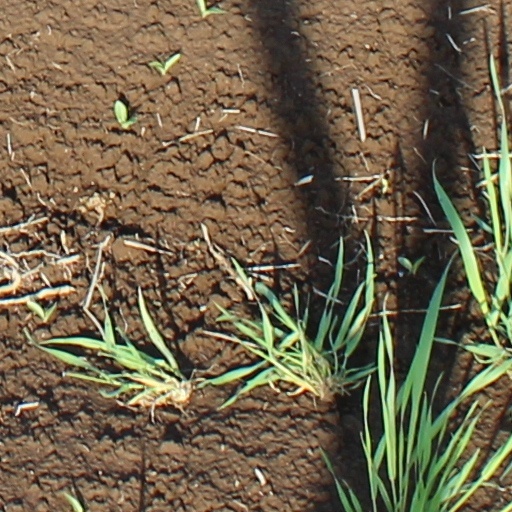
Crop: wheat